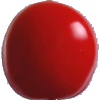
Label: Tomato 4